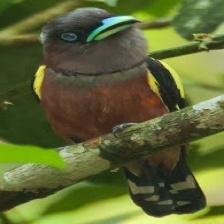
Species: BANDED BROADBILL
Scientific name: EURYLAIMUS JAVANICUS